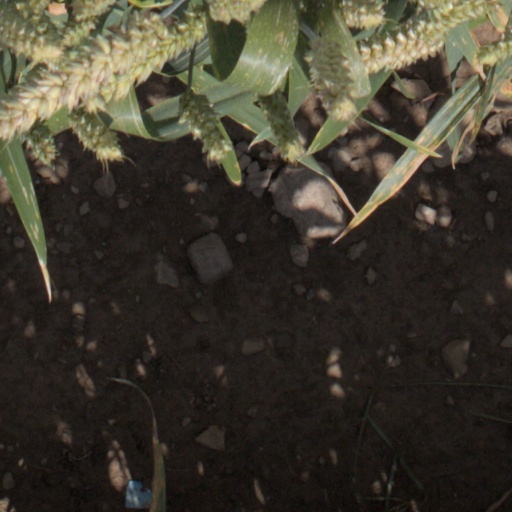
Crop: wheat